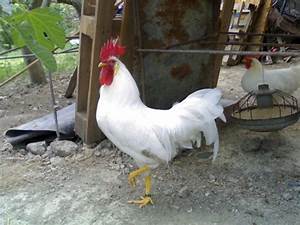
Label: chicken